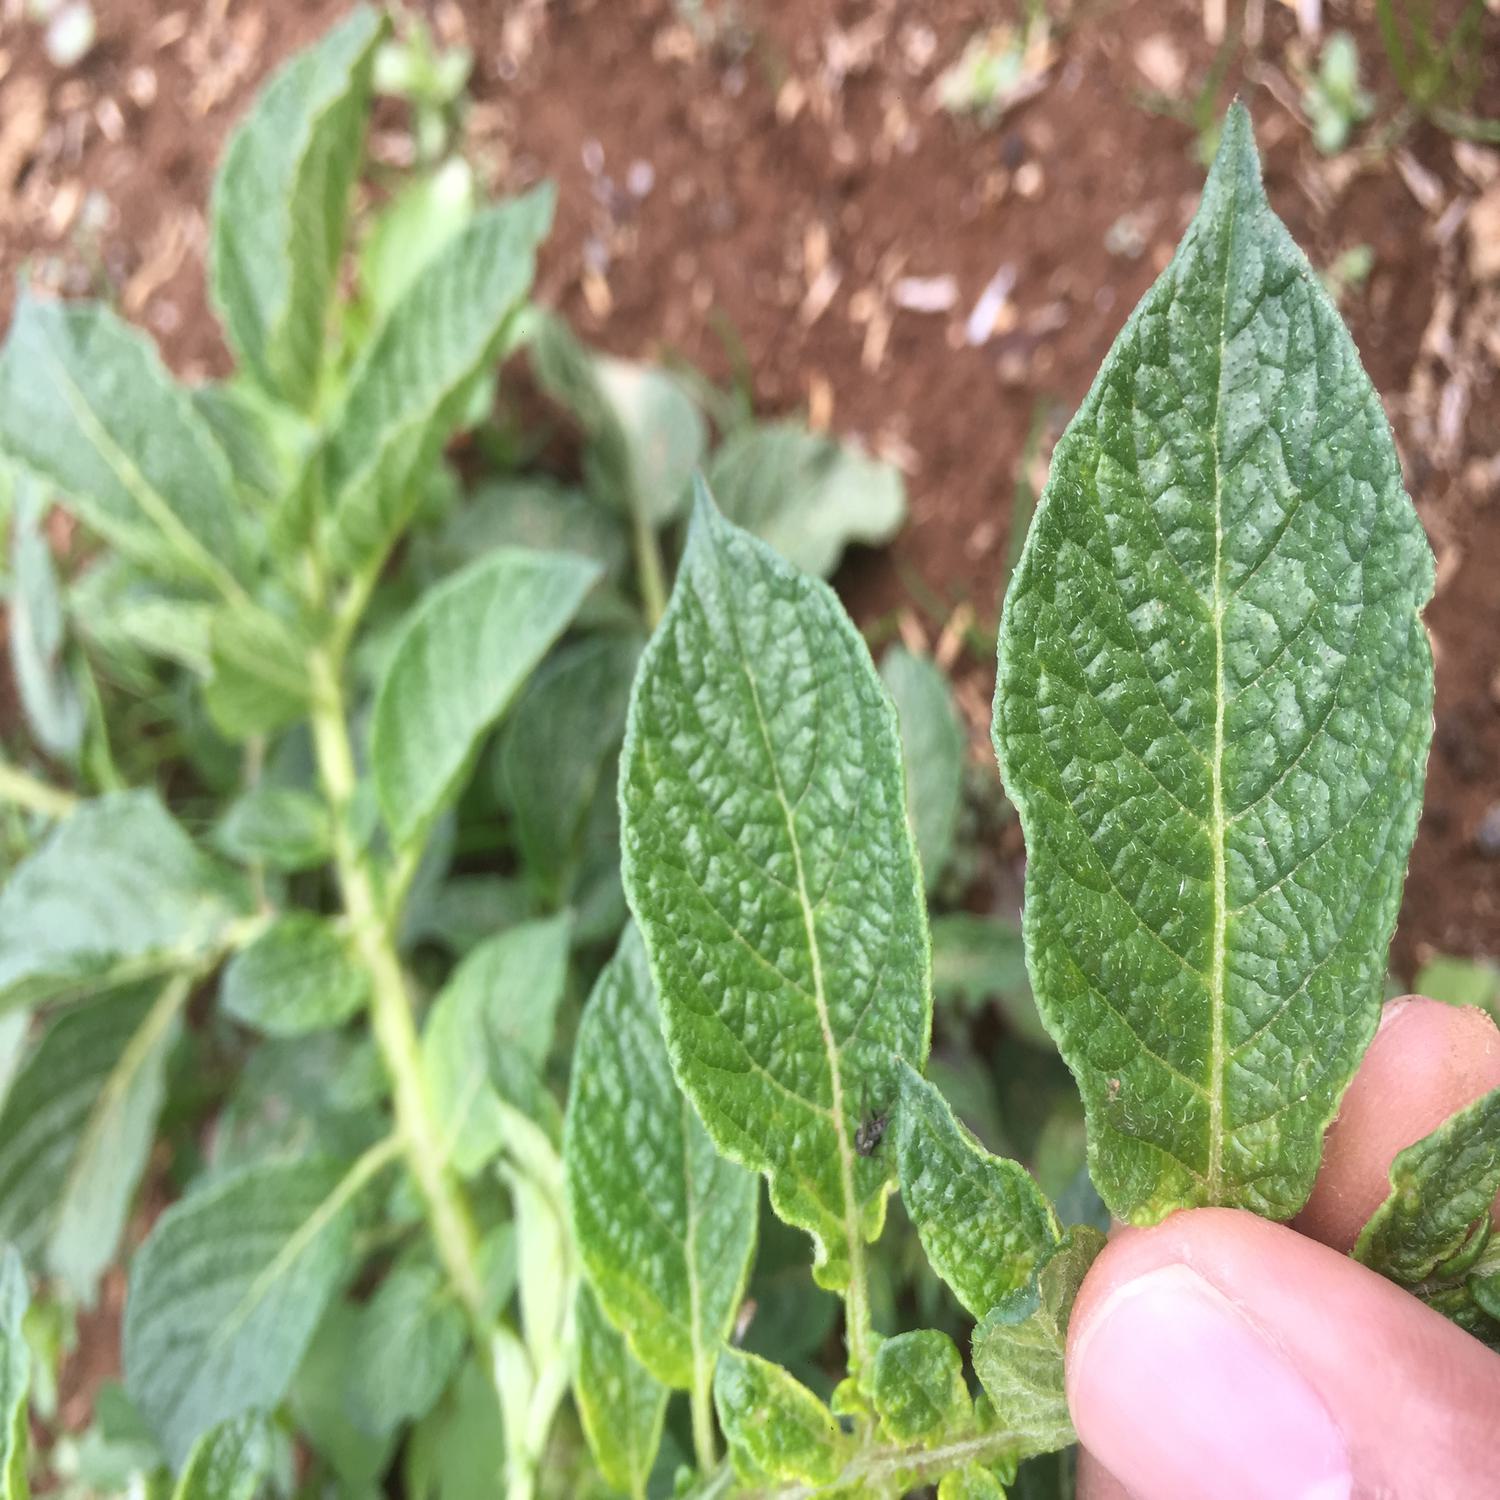
Label: Virus